Ahmad Shah Durrani

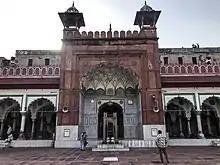
A color photograph of a mosque

Shāh Nawāz Khān, the Mughal governor of Punjab, opened correspondence with the Afghans after they had seized Peshawar. Shah Nawaz, having toppled his brother from power to assume control over Punjab, was opposed by the Mughal emperor Muhammad Shah, who refused to recognize him as governor. As a result, the Afghans promised to affirm Shah Nawaz as governor of Punjab if he accepted Durrani suzerainty. Shah Nawaz accepted this offer, but the Mughal vizier promised to confirm him as governor if he opposed the Afghan invasion instead, which Shah Nawaz accepted.